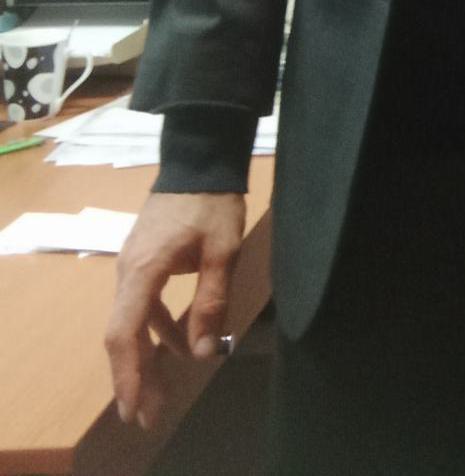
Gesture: no_gesture